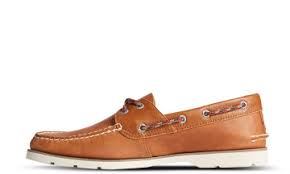
Label: Boat